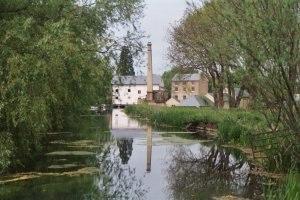
Stotfold, est un village et une paroisse civile britannique du Central Bedfordshire.